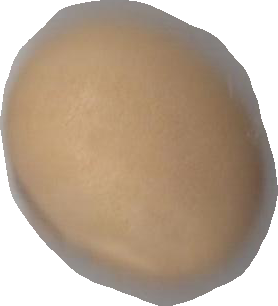
Variety: Grobogan